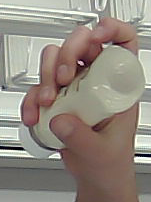
Product: heinz_mayo